Nikki Butterfield

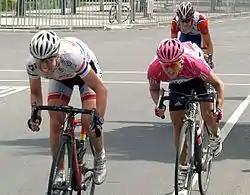
Egyed (top right) in 2007

Nikki Butterfield ("née" Egyed, born 19 April 1982) is a professional triathlete and former road cyclist from Australia. She represented her nation at the 2007 and 2008 UCI Road World Championships.